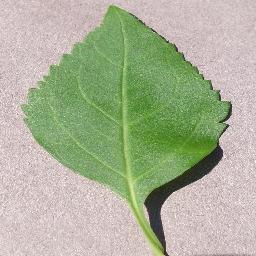
Label: Cherry___healthy